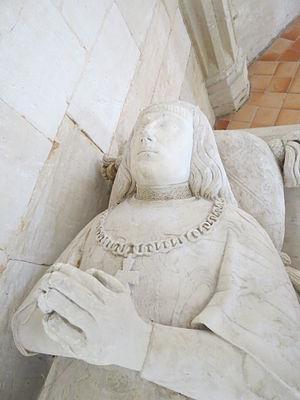
Détail du gisant de Nicolas d'Estouteville.
L'abbaye Notre-Dame-du-Pré de Valmont, primitivement appelée Sainte-Marie de Valmont, est une abbaye bénédictine située dans la commune de Valmont en Seine-Maritime.
Nicolas d’Estouteville († 1177) est seigneur d'Estouteville et de Valmont au XIIᵉ siècle.